Bovidae in Chinese mythology

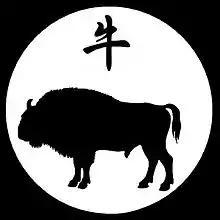
Picture of European bison-like bovid, in silhouette. Above is the Chinese character for "ox" ("cow", "buffalo", and so on).

This group includes various miscellaneous species, including gazelles. Species which have historically ranged in parts of China include 3 extant species of the genus "Procapra": the Mongolian gazelle ("Procapra gutturosa"), the Tibetan Gazelle (("Procapra picticaudata"), also known as the Goa), and the Przewalski's gazelle ("Procapra przewalskii").